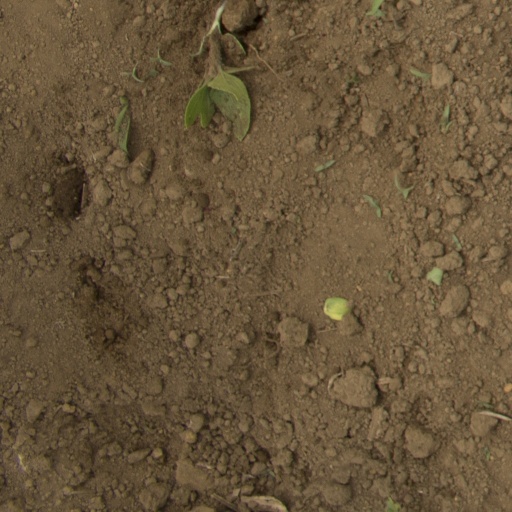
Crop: Jerusalem artichoke